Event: Nepal Earthquake
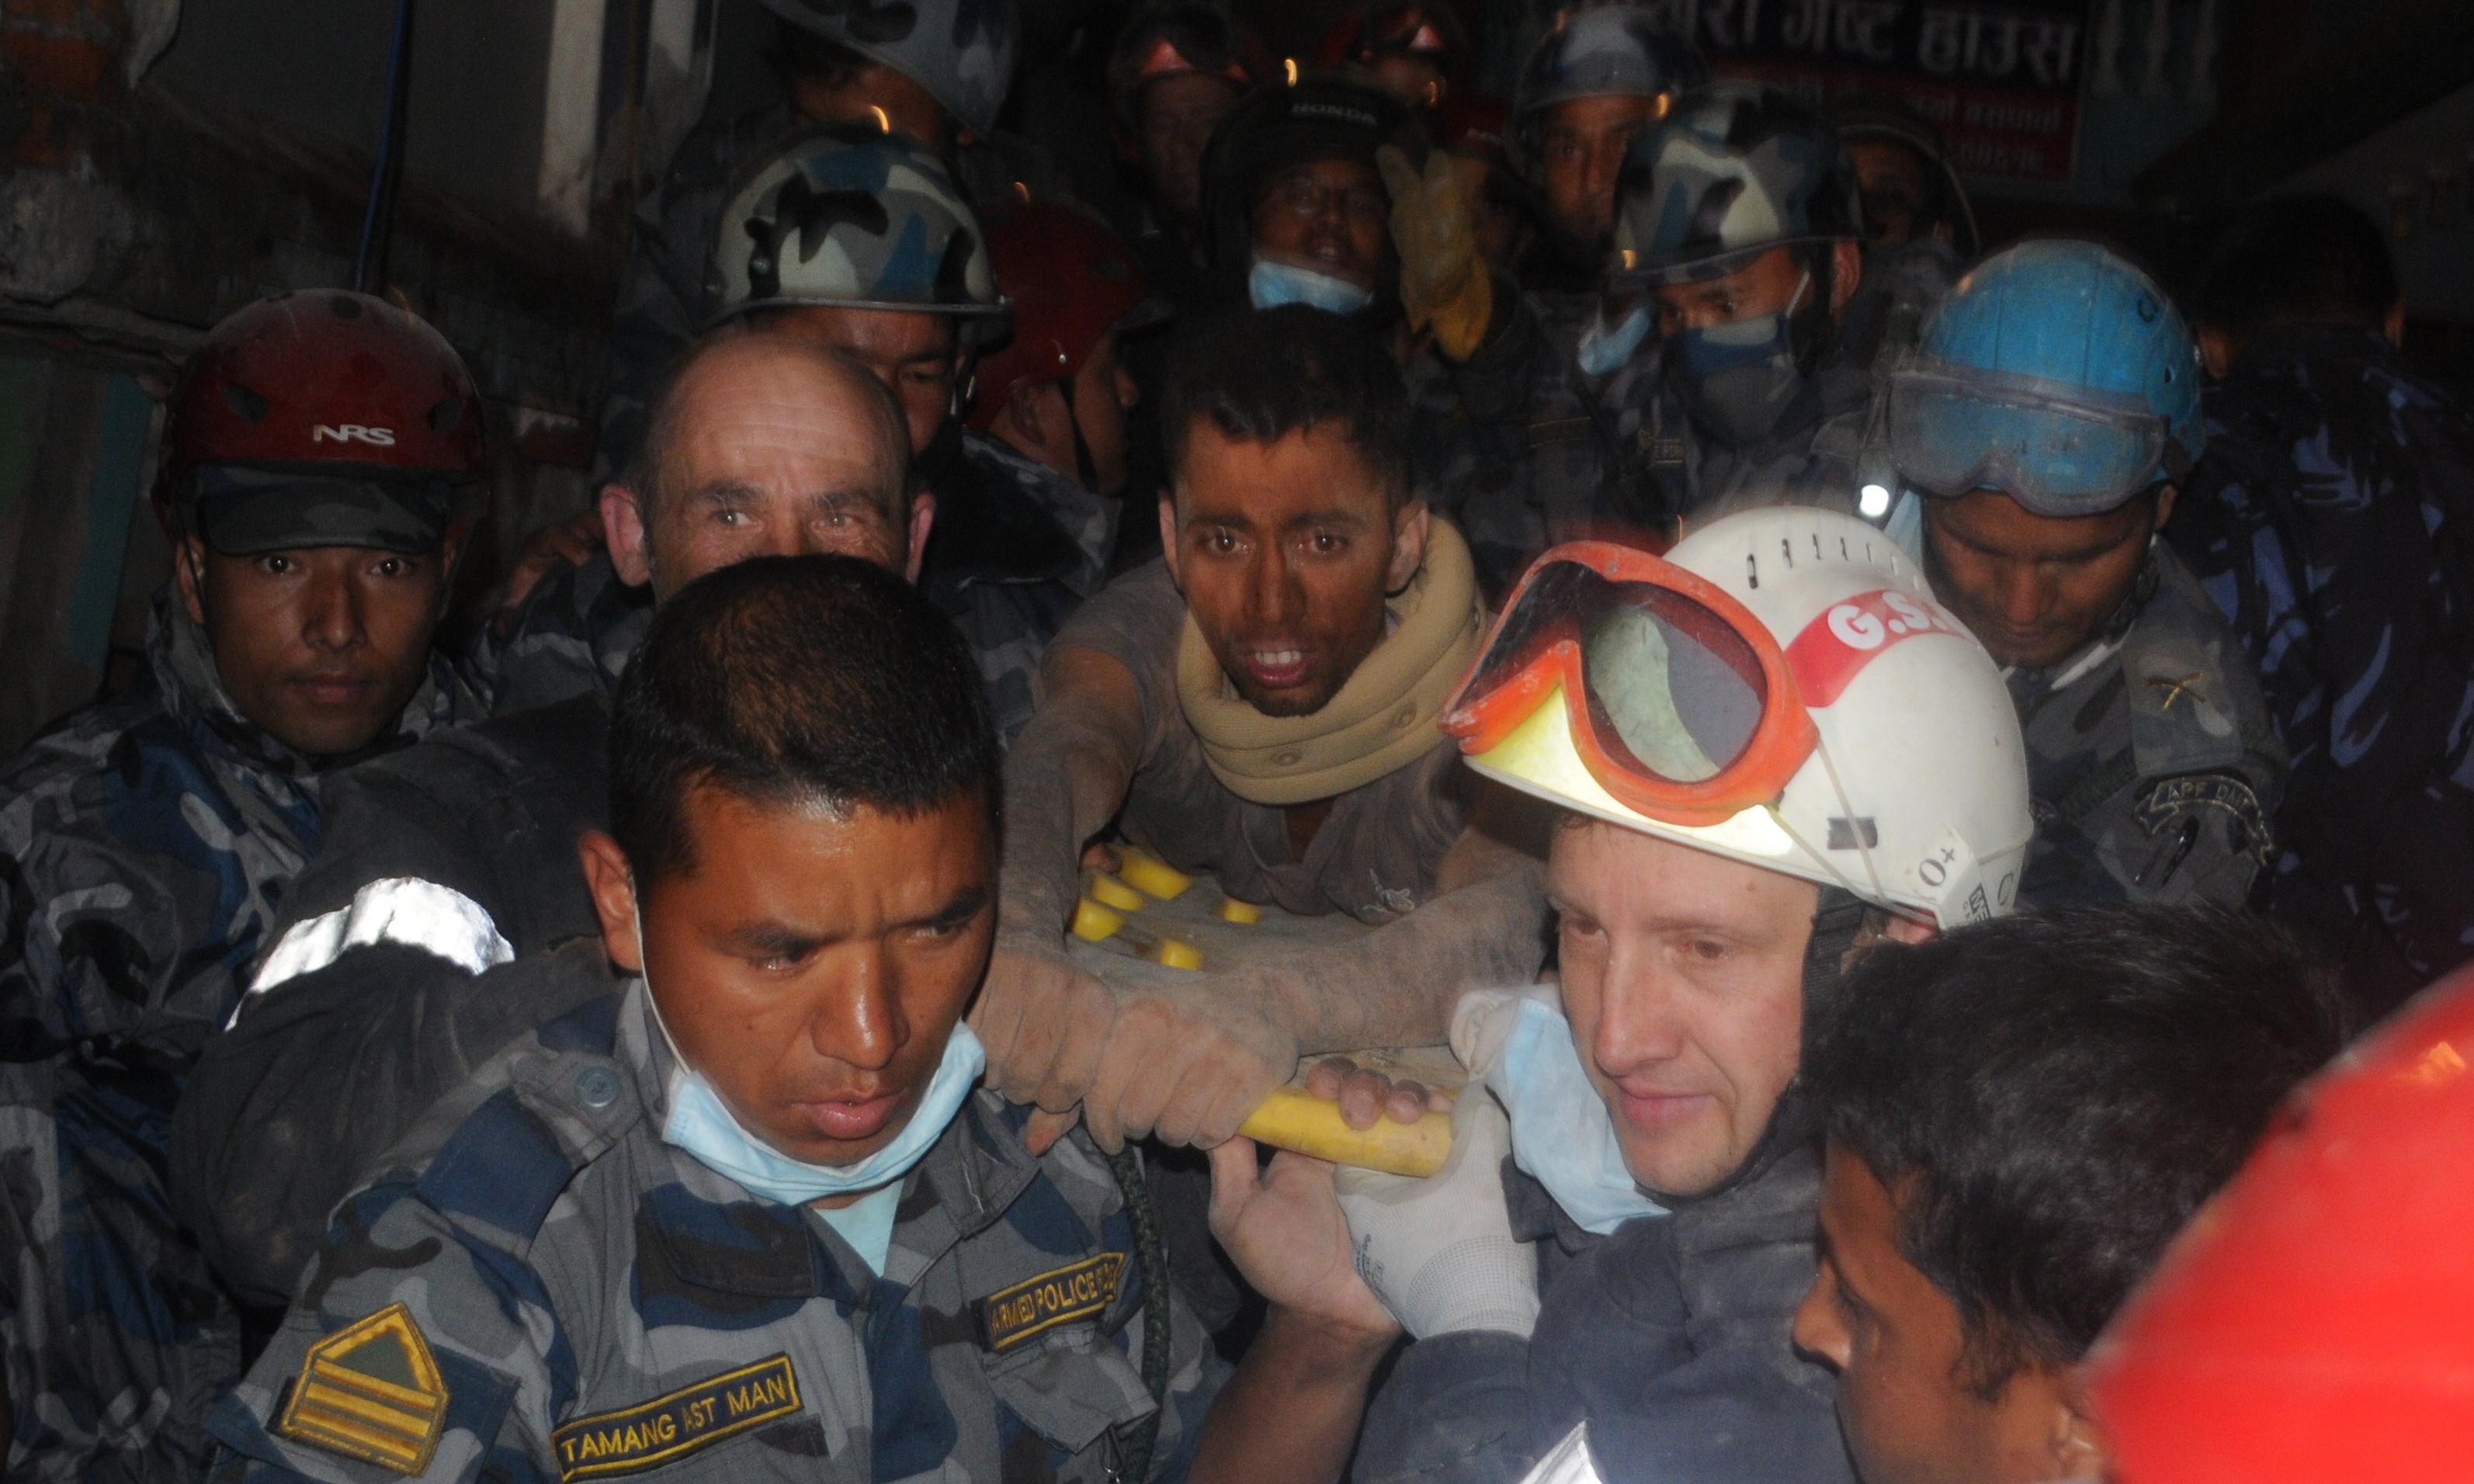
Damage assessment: no_damage